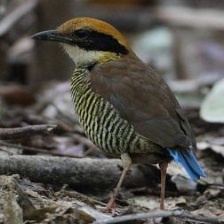
Species: GURNEYS PITTA
Scientific name: HYDRORNIS GURNEYI